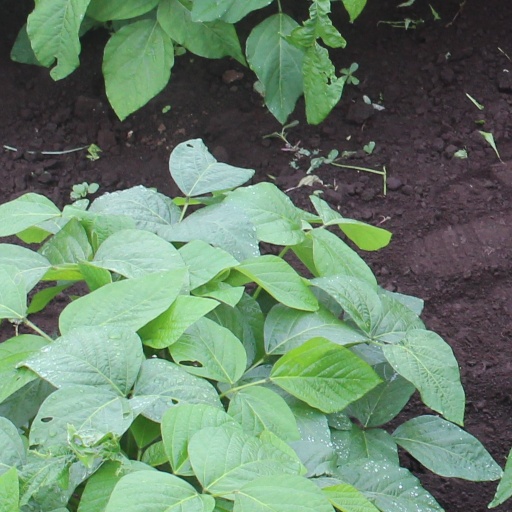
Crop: soybean